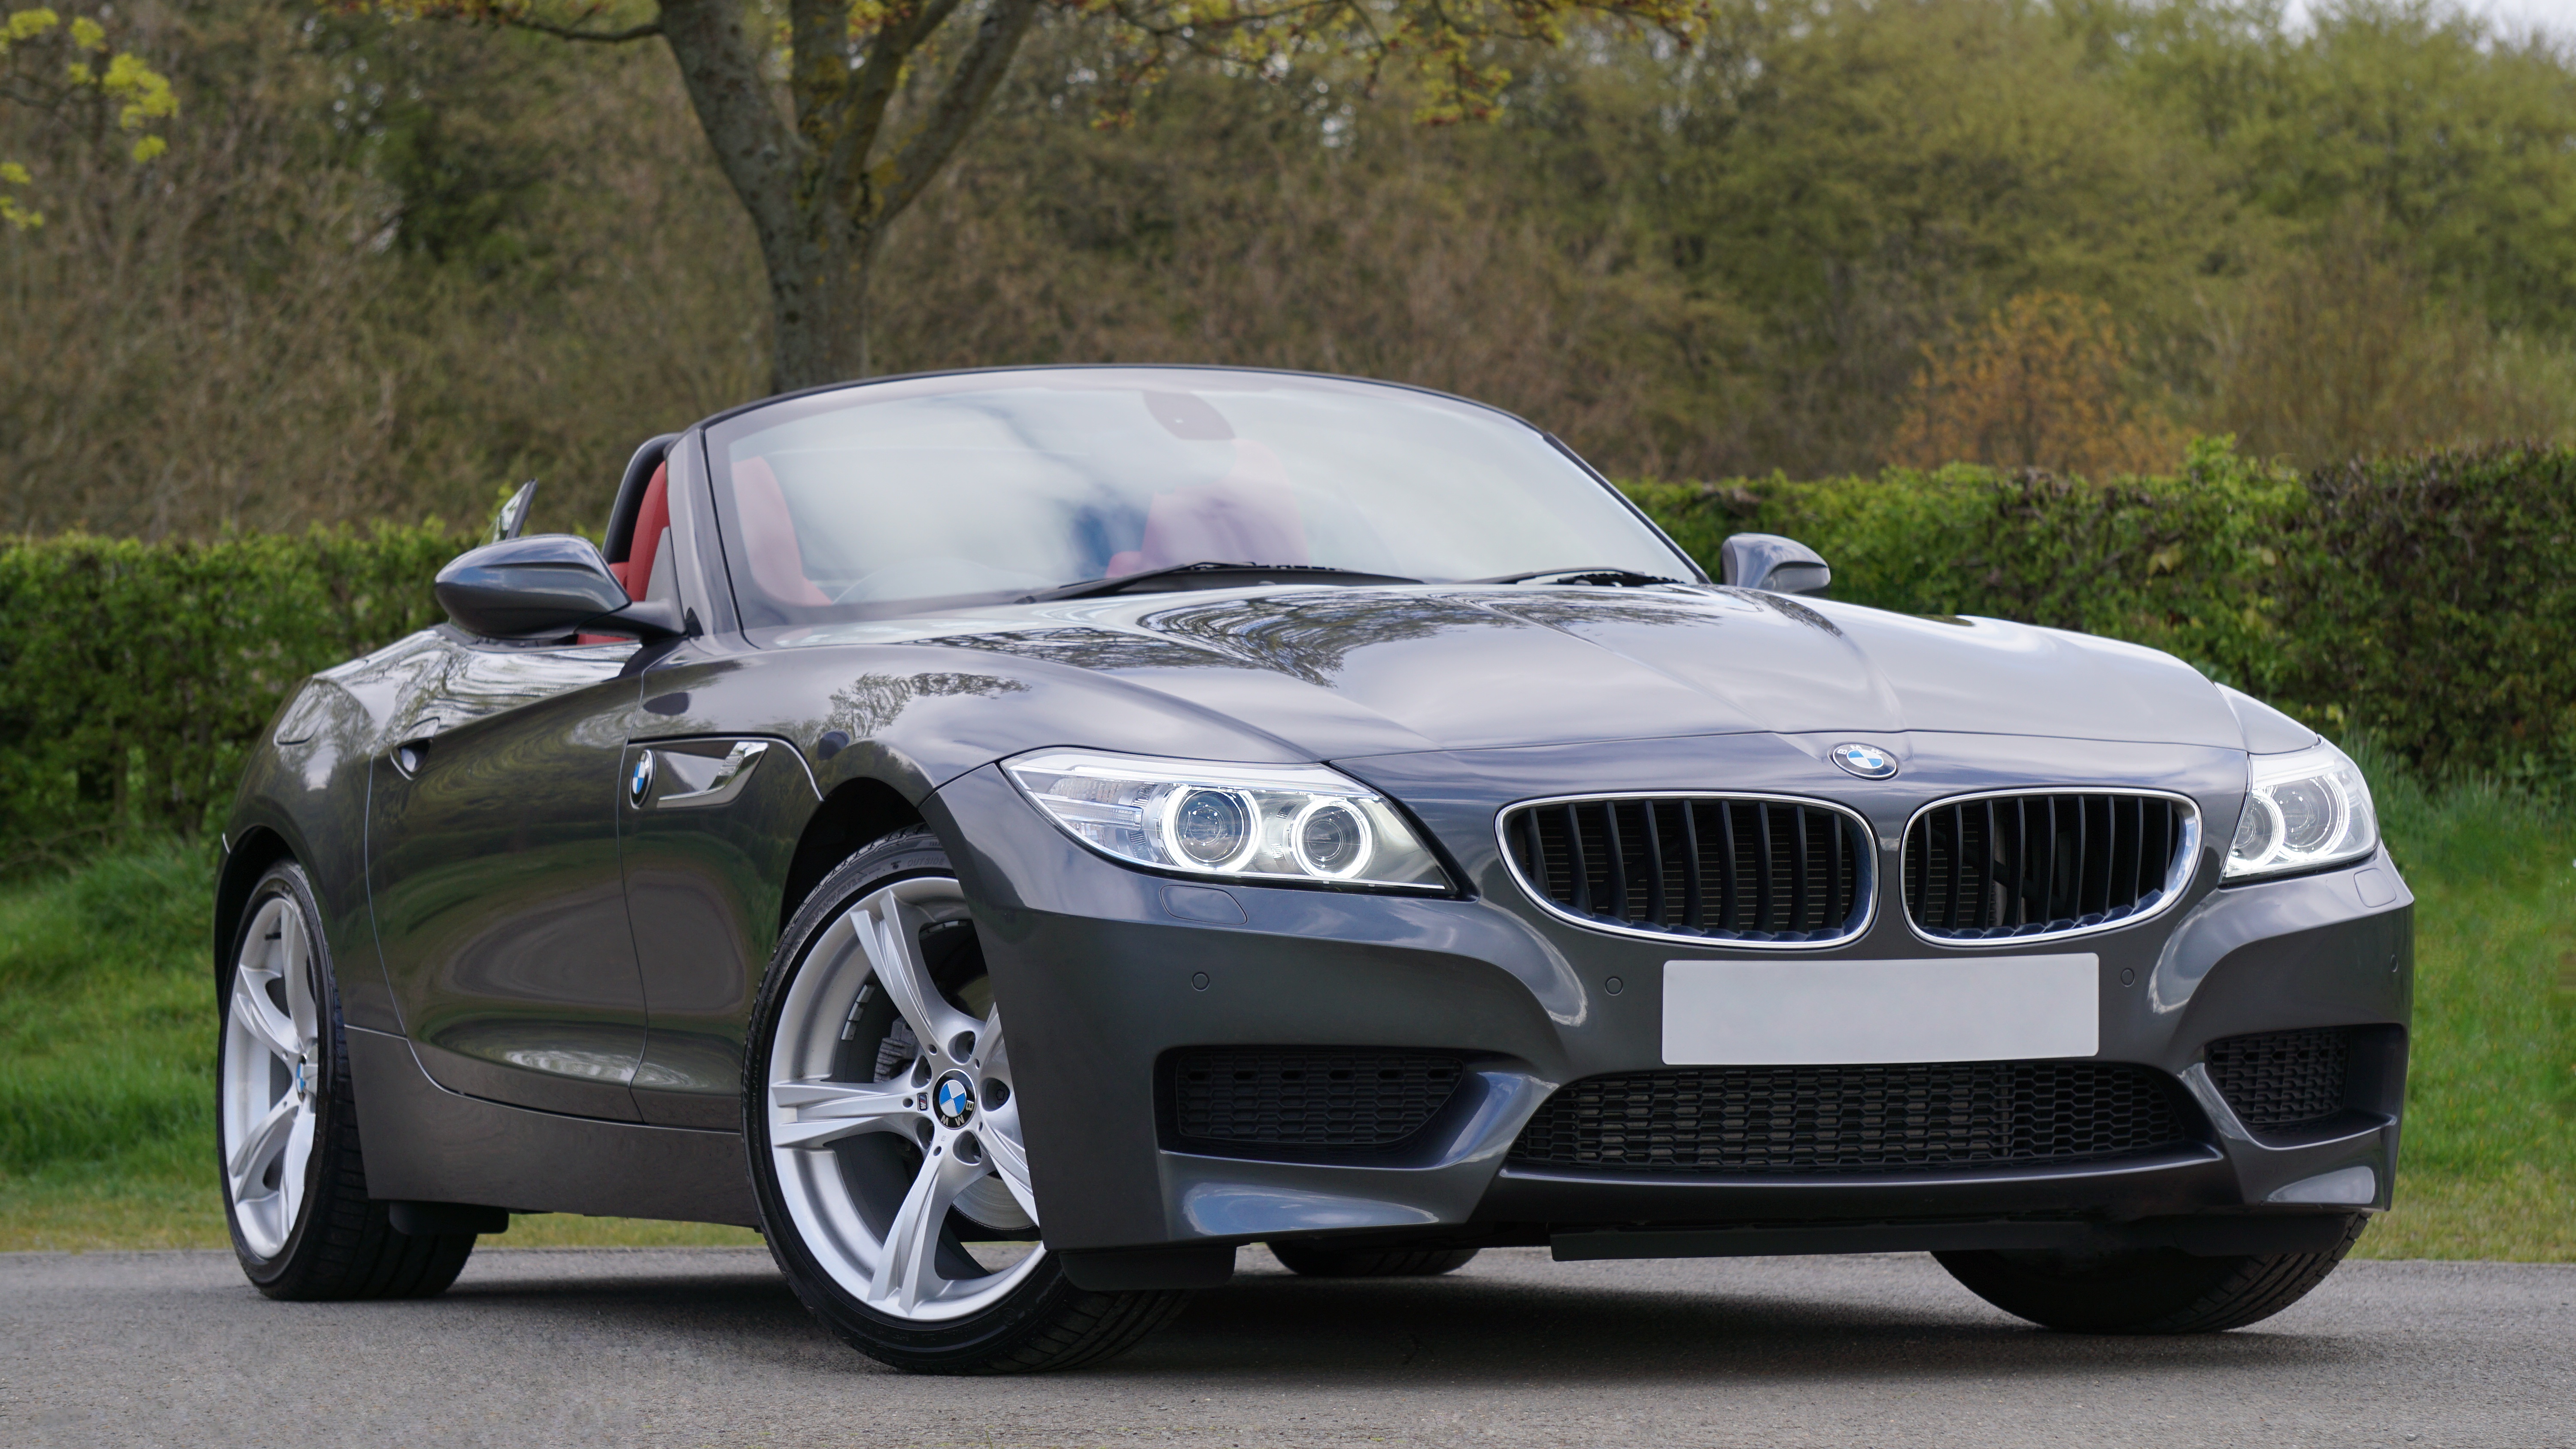
car, wheel, automobile, transportation, transport, vehicle, drive, auto, speed, modern, automotive, sports car, bumper, power, luxury, motor, style, bmw, convertible, fast, sportscar, luxury cars, land vehicle, automobile make, automotive exterior, automotive design, luxury vehicle, executive car, personal luxury car, bmw z4